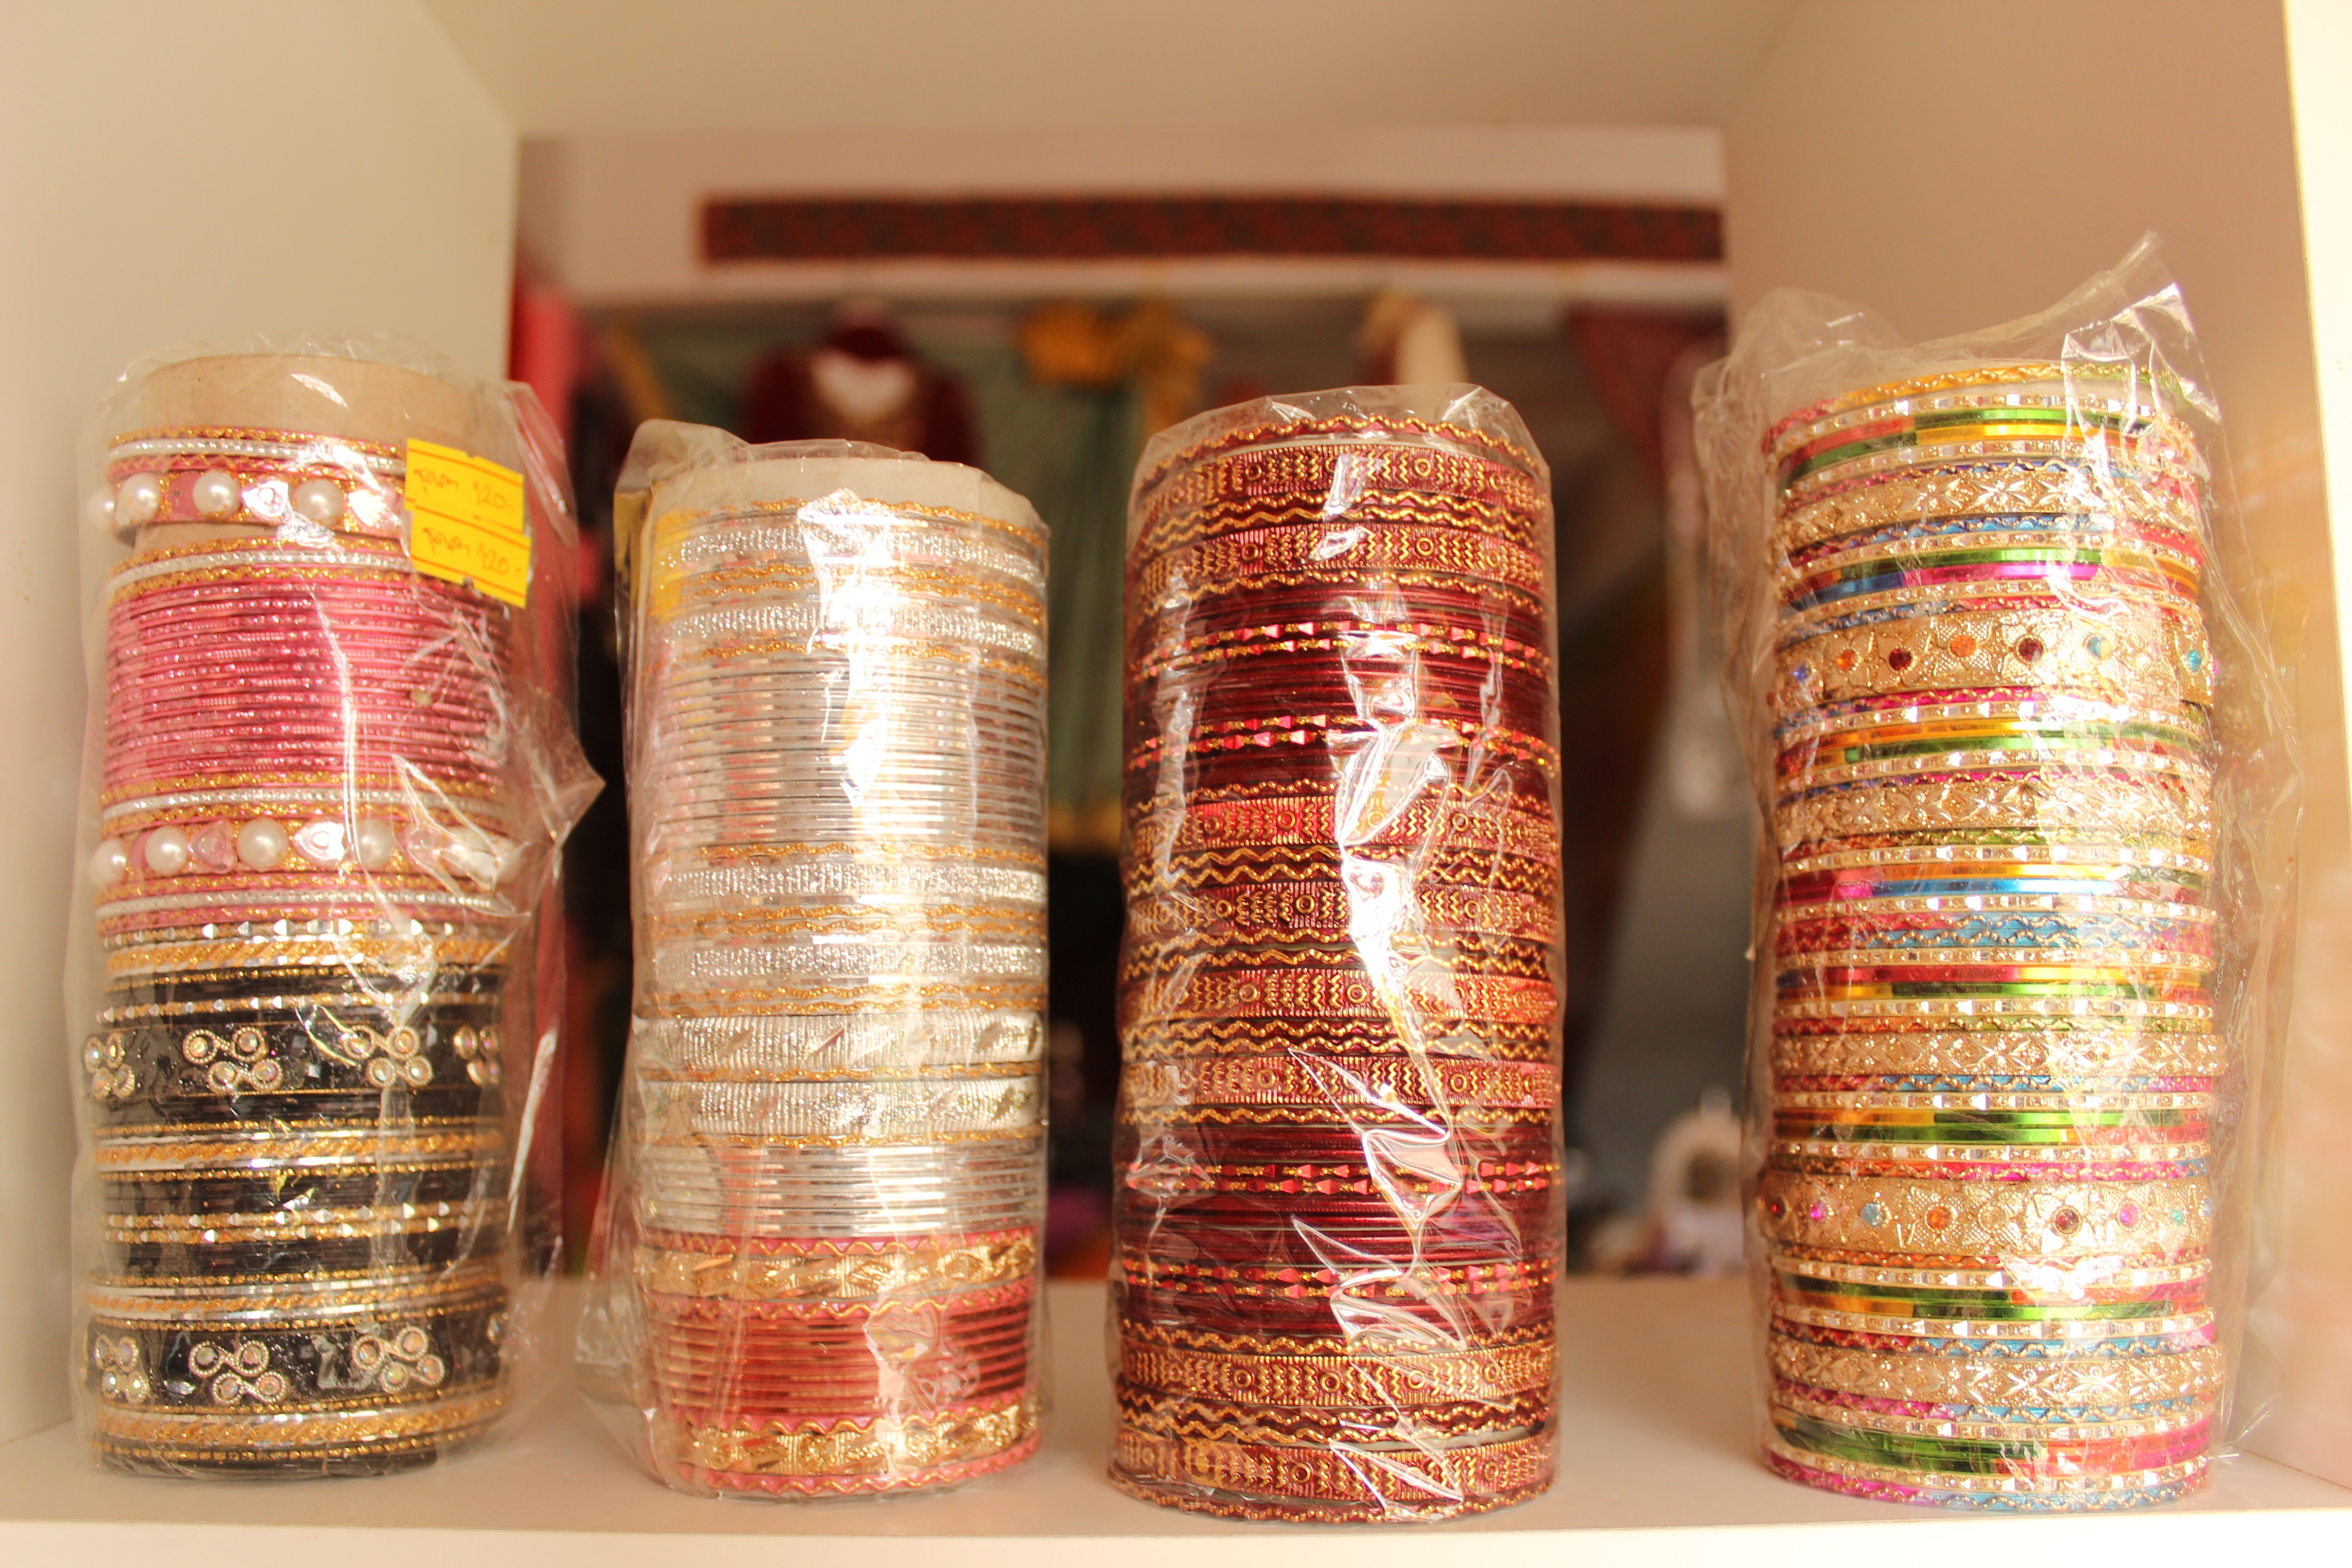
person, girl, woman, female, food, fashion, clothing, lady, ornament, product, art, saree, culture, sari, princess, hindu, costume, indian, clothes, oriental, arabic, tin can, arabian, indian bracelets